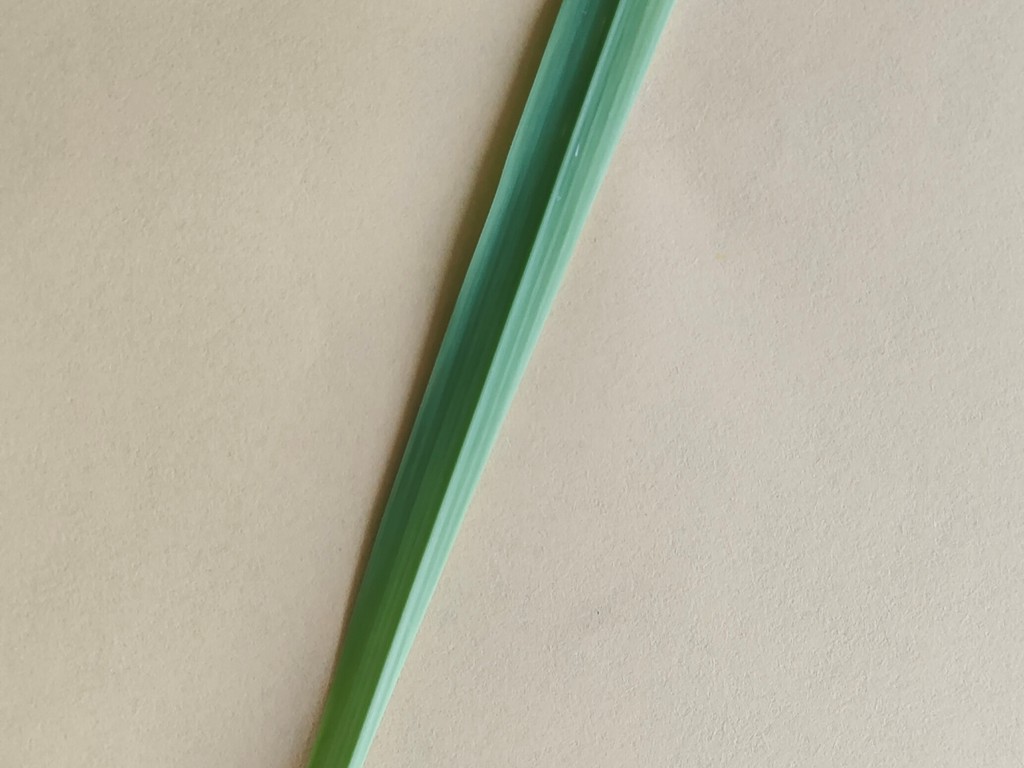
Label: Healthy